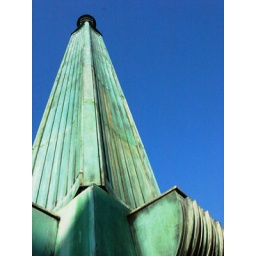
bronze tower by the river